Catalina Yachts

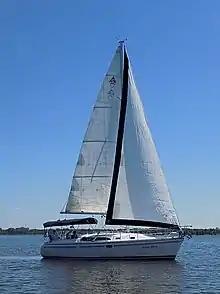
The Catalina 310, won Cruising World Magazine's Pocket Cruiser Boat of the Year in 1999

Catalina Yachts has produced more than 80,000 boats manufactured to date. Although Catalina produces boats as small as eight feet under the Capri nameplate, the company is known for its production of mid-sized cruisers, generally introducing a newly designed model nearly every year.